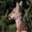
Label: deer